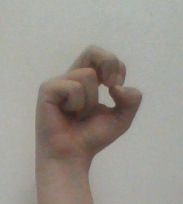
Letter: gaaf